Vicki Vale

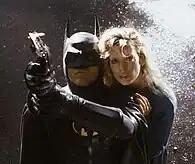
Kim Basinger as Vicki Vale (right), with Michael Keaton as Batman, in "Batman" (1989).

Vicki Vale appears in the "" series, voiced by Grey DeLisle in the main series, Jules de Jongh in "", and Ali Hillis in "". This version is a reporter for Gotham News Network (GNN).